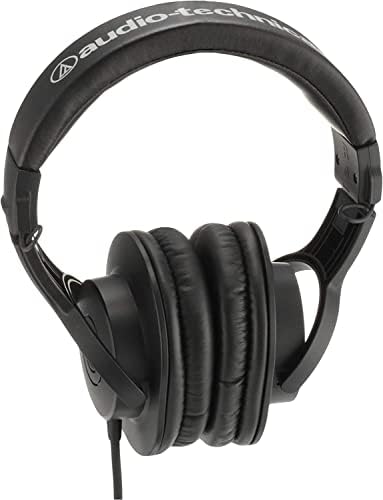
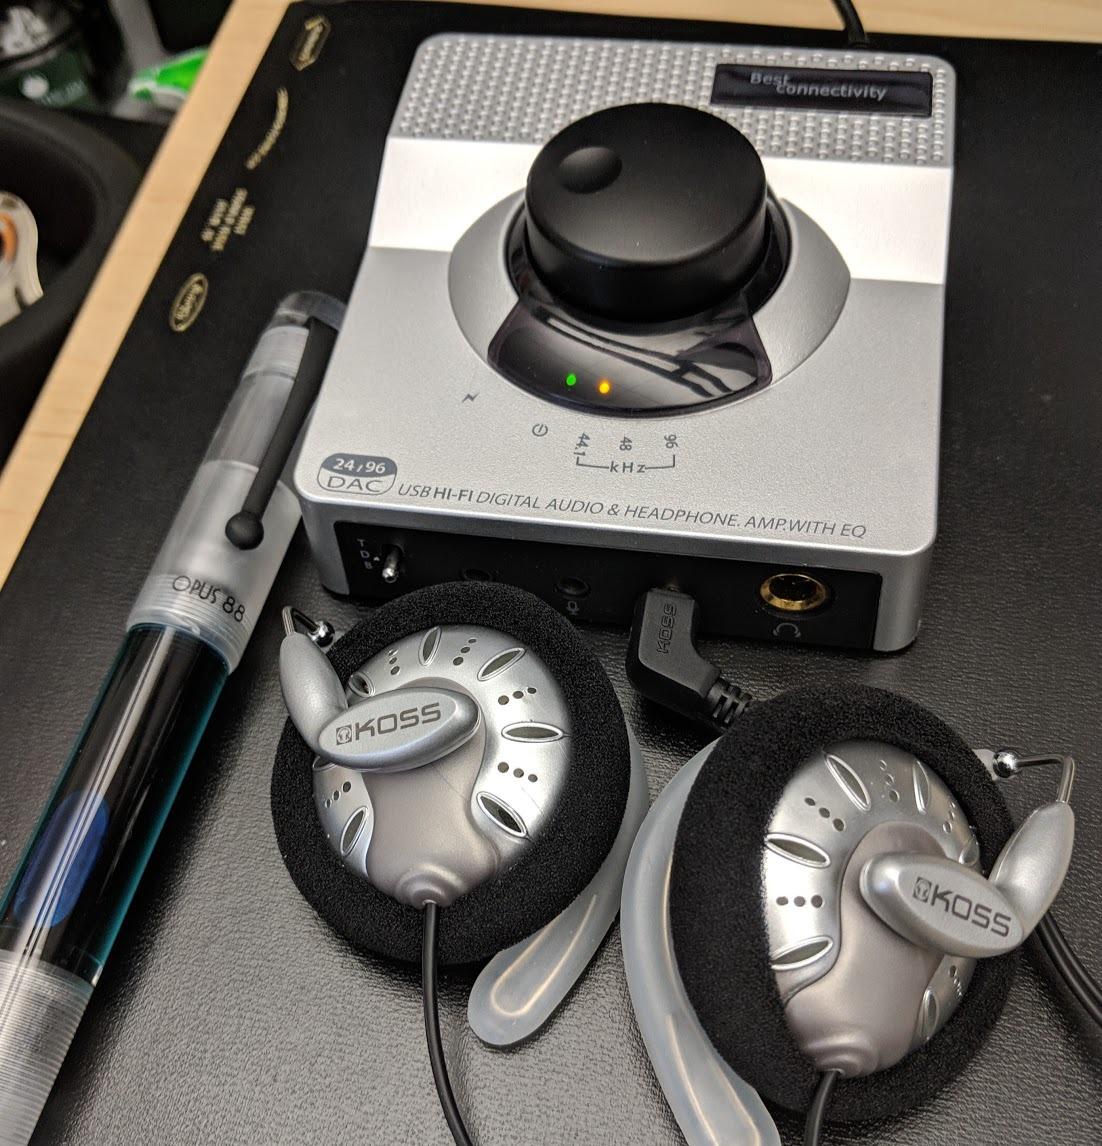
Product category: headphones
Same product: no